Papilio ajax

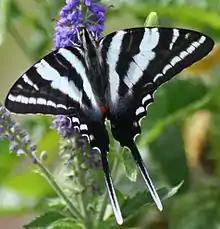
The - dark - summer form of "Eurytides marcellus"

In the course of time, confusion arose on the identity of "Papilio ajax". The short description was applicable to several species, and the figures of Muffet and of Edwards decidedly represented different species and were moreover in conflict with Linnaeus's description. Apart from that, Linnaeus had cited Edwards's figure in 1764 in his "Museum Ludovicae Ulricae" as an illustration of the name "Papilio protesilaus" , , a different species altogether. The type in Linnaeus's collection, now in the possession of the Linnean Society in London, was inaccessible for most entomologists, so could not be consulted. Many of them applied the name to the species named and depicted as "Papilio marcellus" (now "Protographium marcellus") by Pieter Cramer in 1777.